John B. Moran

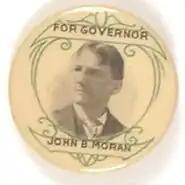
John B. Moran as he appeared on a 1906 political button.

On June 28, 1906, Moran won the Prohibition Party's nomination for Governor of Massachusetts. On July 14 he announced that he would seek the Democratic Party's nomination as well. He wanted to create a fusion ticket with anti-machine Republicans and requested the Democrats nominate Republican Eugene N. Foss for Lieutenant Governor. On September 22 he received the nomination of the Independence League, the state's newest political organization. By September 26, Moran had such a large lead in Democratic delegate count that leaders of conservative wing of the party decided that they would not present their candidate, Henry Melville Whitney, at the convention. On October 4, Moran was nominated without opposition at the Democratic convention. The convention also nominated William Jennings Bryan for president, which led to speculation that Moran, who opposed both Bryan and the party's other presidential frontrunner, William Randolph Hearst, would decline the party's nomination. However, on October 12, he announced that he accepted the Democratic nomination in a statement in which he also denounced "Bryanism and Hearstism". On October 18, Moran announced that if he was elected and reelected in 1907, he would challenged both Bryan and Hearst at the 1908 Democratic National Convention.